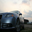
Label: automobile